Donald Cameron of Lochiel

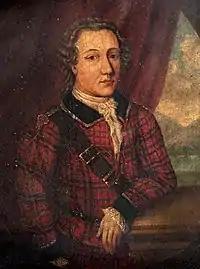
Portrait by George Chalmers, presently kept at the West Highland Museum

In the decades following the failed 1719 Rising, Highland society and economy became more integrated with the outside world but remained one of the poorest areas of Europe. Poverty was particularly marked in the Western Isles and Lochaber, made worse by fines imposed after the 1715 Rising; this led to abuses such as the secret and illegal sale of clan members into human trafficking and indentured servitude by MacDonald of Sleat and Norman MacLeod.